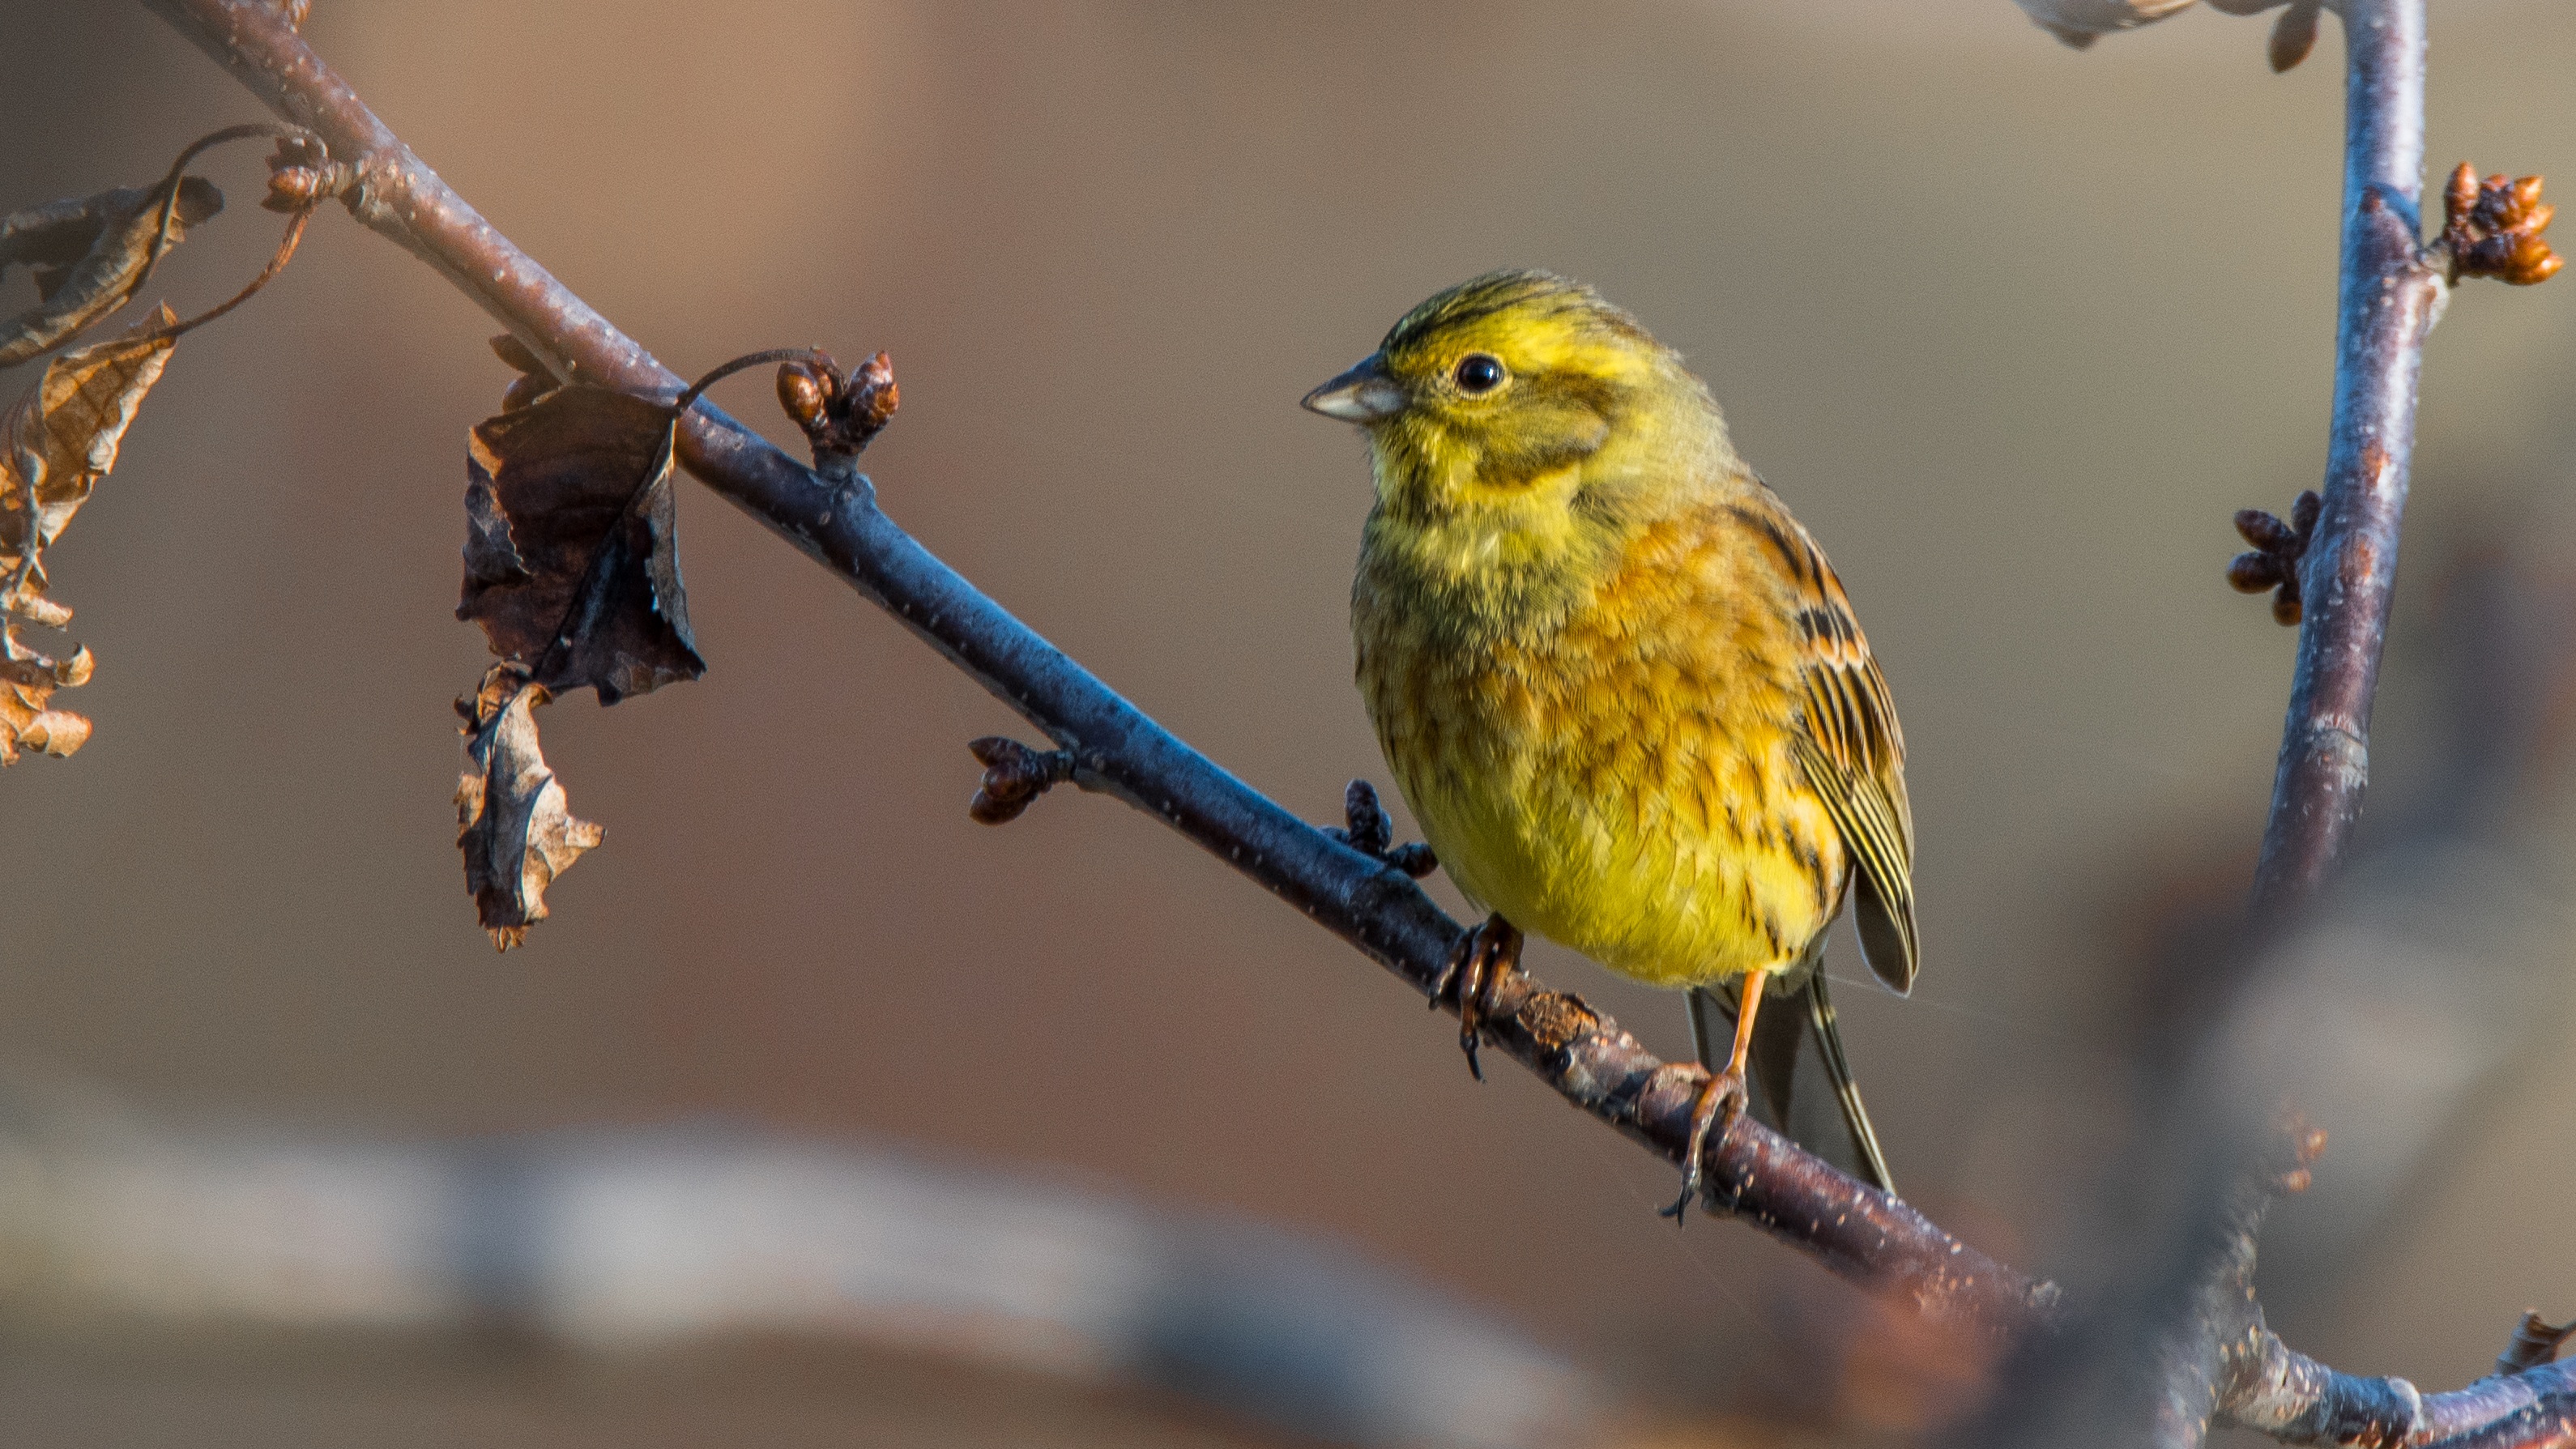
nature, branch, bird, wildlife, singer, beak, sitting, yellow, fauna, birds, background, vertebrate, finch, parakeet, perched, a lone, old world flycatcher, perching bird, common pet parakeet, the strand